Question: Please indicate a possible affordance area of the chair that can be used for sitting on
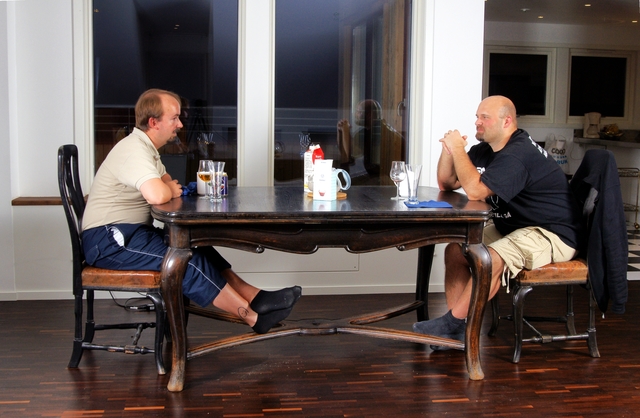
Answer: [80.5, 246, 176.5, 285]